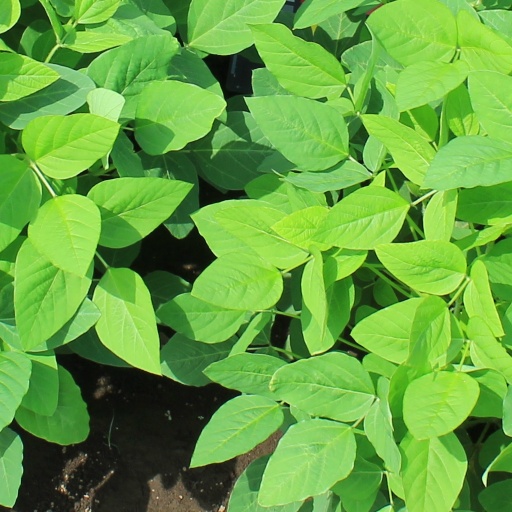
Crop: soybean